Saint-Nazaire

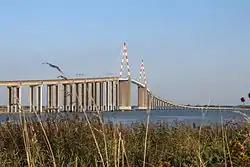
The Pont de Saint-Nazaire, which crosses the Loire

The town of St. Nazaire was rebuilt in the late 1940s and 1950s in a minimalist functional style. One of the last of these buildings to be completed was the Hôtel de Ville which was completed in February 1960.